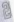
Number: 2